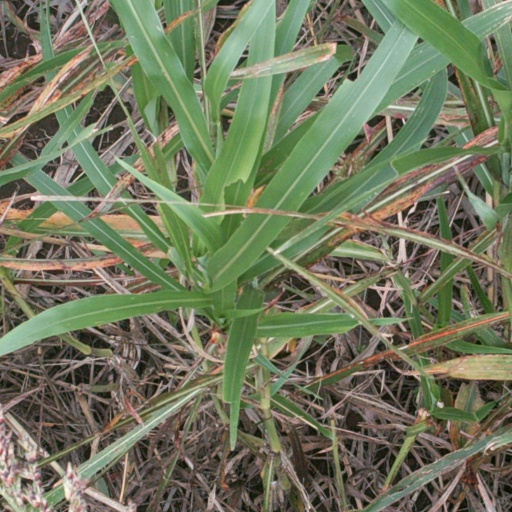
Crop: sorghum